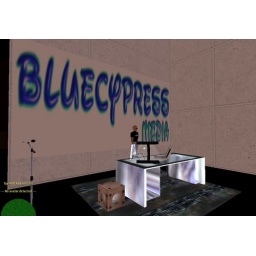
Behind the desk in the office